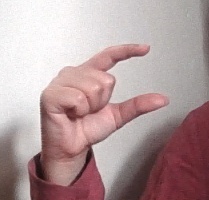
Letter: dal